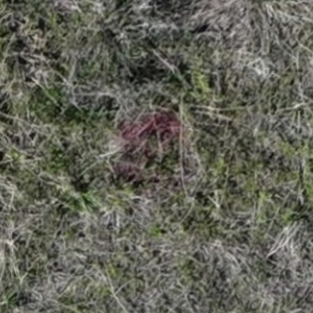
Month: may
Dye color: red
Dye concentration: low